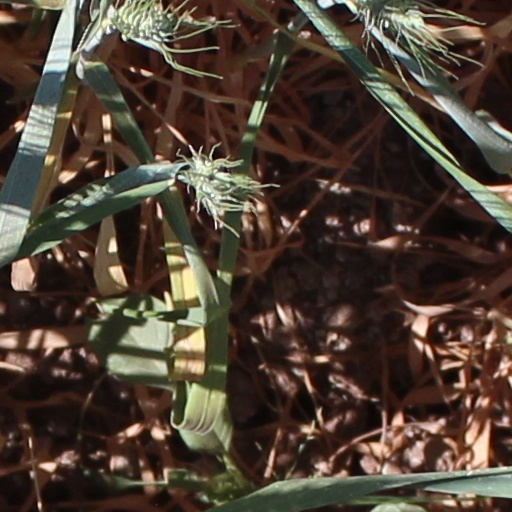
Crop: wheat